Allan Nixon

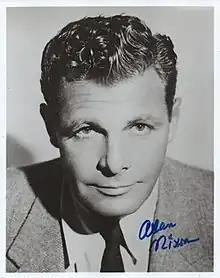
An autographed photo

Nixon was born in Boston, Massachusetts in 1915. He studied journalism the University of Richmond but left college to play football professionally. He was signed to the Washington Redskins but only played in the exhibition season. After a stint with a farm team in Norfolk, Virginia, he wrestled professionally, and then went to New York to become a reporter. Instead, 6'6" and attractive Nixon ended up modeling and was scouted by MGM.